William F. Lynch

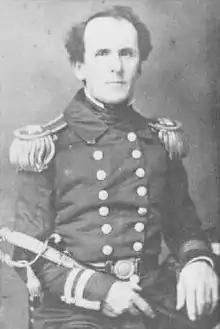

William Francis Lynch (1 April 1801 – 17 October 1865) was a naval officer who served in the United States Navy and later in the Confederate States Navy.